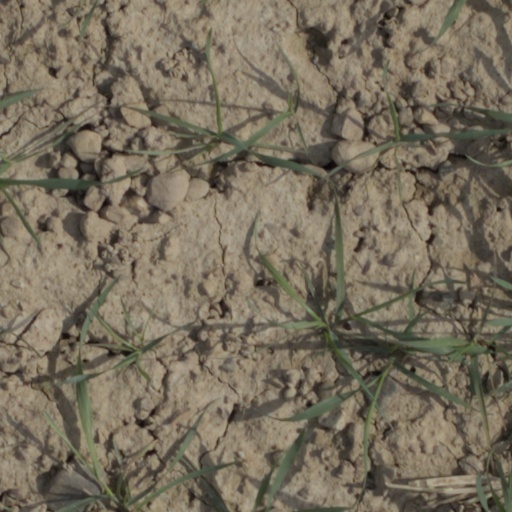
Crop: wheat